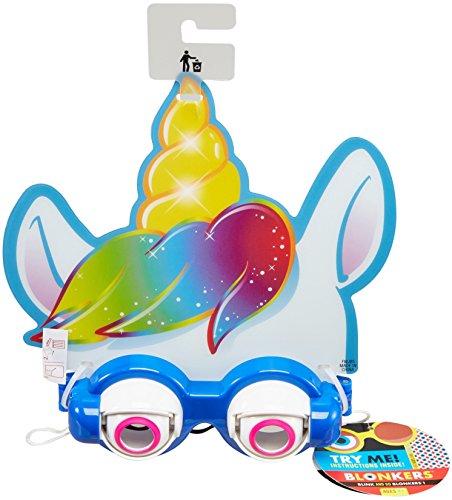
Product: Fisher-Price Blonkers, Unicorn
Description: Show off your best blonkers look with blonkers.
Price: $3.37
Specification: ProductDimensions:2.4x7.9x6.3inches|ItemWeight:3.2ounces|ShippingWeight:3.2ounces(Viewshippingratesandpolicies)|ASIN:B07D8L7XWV|Itemmodelnumber:FWJ85|Manufacturerrecommendedage:4-8years